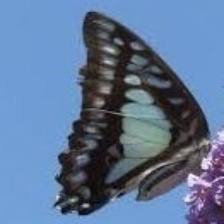
Species: GREAT JAY